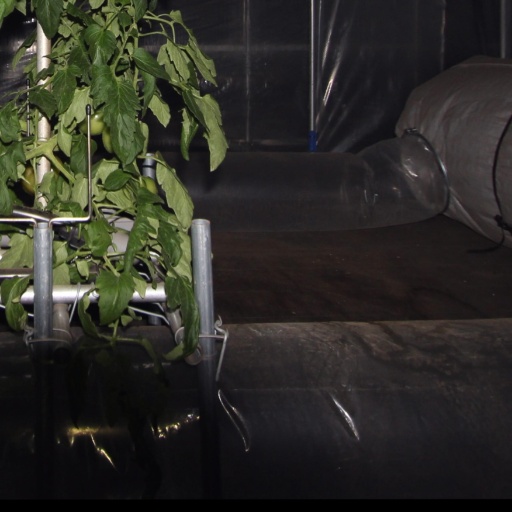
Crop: tomato